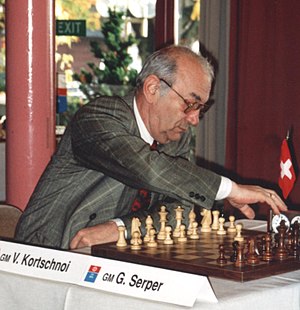
Viktor Kortjnoj
Viktor Kortjnoj (1993)
Viktor Lvovitj Kortjnoj var en schweitsisk skakstormester, som hoppede af fra Sovjetunionen i 1976. Han havde spillet tre matcher om VM mod Anatolij Karpov, men tabte alle. Den første af dem var finalen i kandidatturneringen i 1974, men da verdensmesteren Bobby Fischer ikke kunne gå ind på FIDEs regelsæt for VM-matchen, blev Karpov erklæret som vinder uden kamp. Så sent som i januar 2007 var han på FIDEs top 100-rangliste, og i januar 2008 er han den ældste aktive stormester og holder en Elo-rating på 2605.